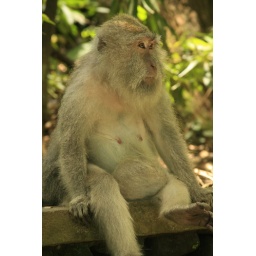
One of the older monkeys in the monkey forest, having a rest, looking out over the tourists and his family.